Capital Cities and Tombs of the Ancient Koguryo Kingdom

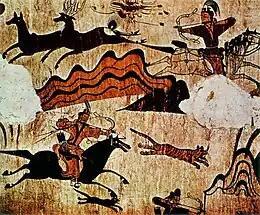
A Goguryeo tomb mural of hunting, middle of the first millennium.

The site includes archaeological remains of 40 tombs which were built by Goguryeo, which ruled over parts of northeast China and the northern half of the Korean Peninsula.